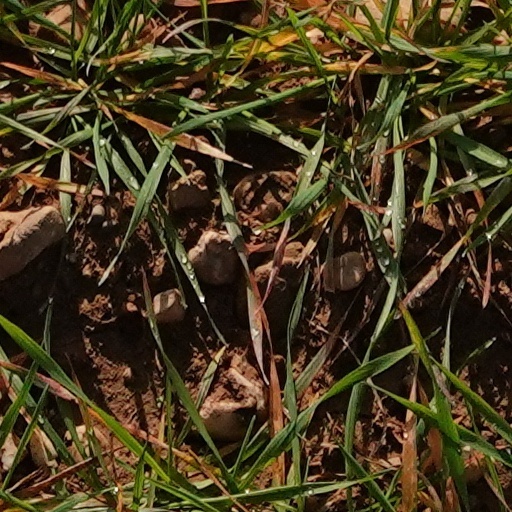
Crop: wheat